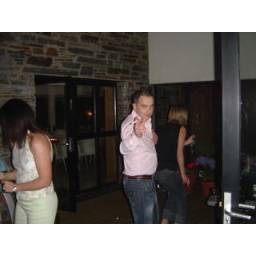
who that in the pink shirt